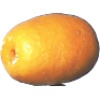
Label: Kumquats 1